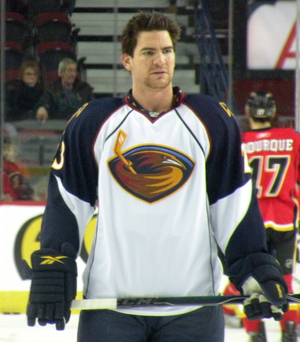
James Parker Slater est un joueur professionnel américain de hockey sur glace.